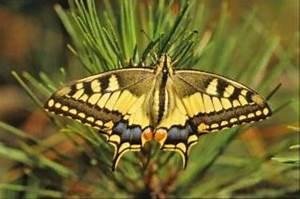
butterfly